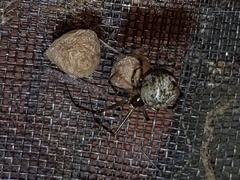
Species: Parasteatoda_tepidariorum